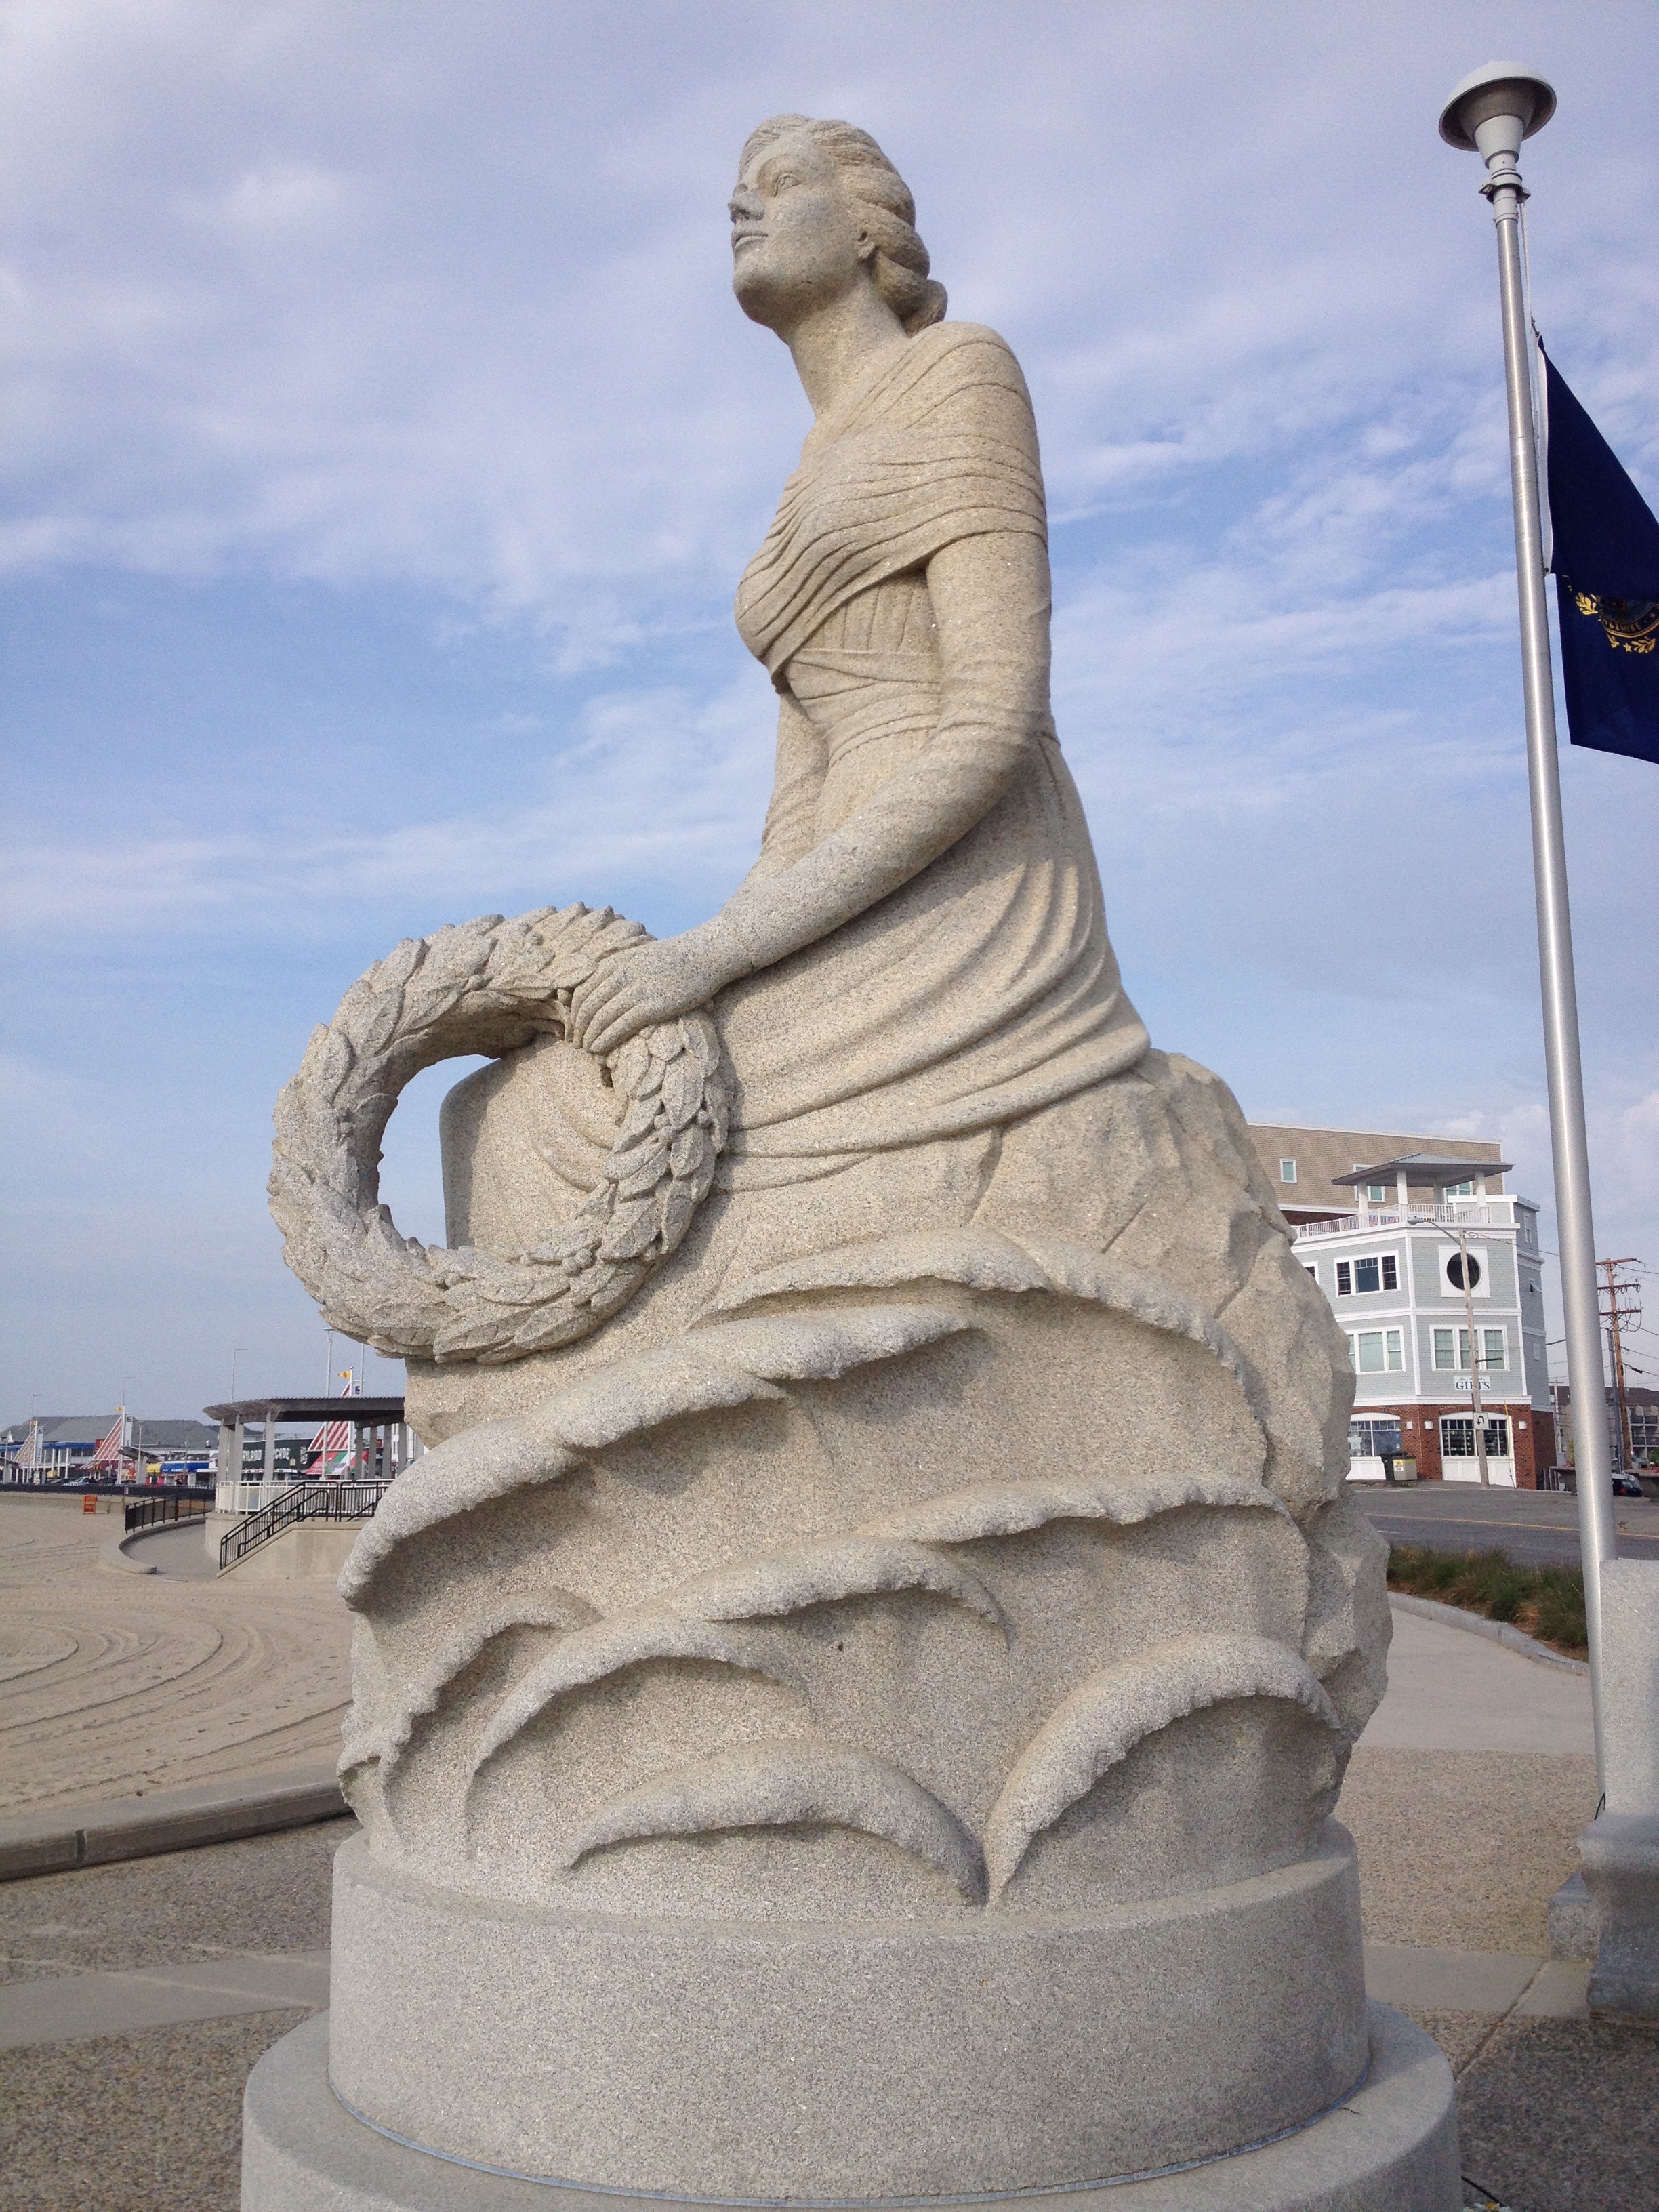
sand, ocean, monument, statue, sculpture, memorial, art, temple, marine, stone carving, new hampshire, ancient history